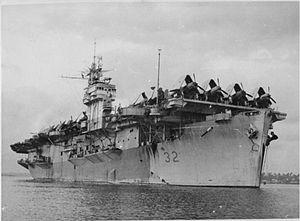
L'USS Breton est un porte-avions d'escorte de la classe Bogue transféré dans la Royal Navy en tant que porte-avions de la classe Attacker, où il est renommé HMS Chaser (D32).
L'Unterseeboot 973 ou U-973 est un sous-marin allemand de type VIIC utilisé par la Kriegsmarine pendant la Seconde Guerre mondiale.